James Edward Tierney Aitchison

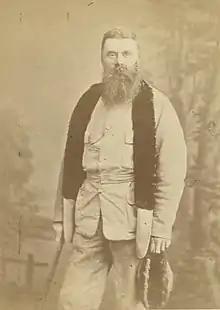
Photograph from the Kew archives

James Edward Tierney Aitchison MD LLD CIE (28 October 1835 – 30 September 1898) was a Scottish surgeon and botanist. He worked as British Commissioner to Ladakh, India in 1872 and collected numerous specimens from the region and published catalogues of plants including those of economic interest. The plant genus "Aitchisonia" was named after him by Helmsley but the name is no longer in use. In authorship he is normally known as J. E. T. Aitchison.